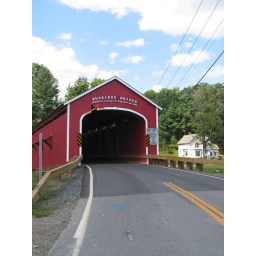
It appears that the recently redone bridge was damaged by a truck or something.